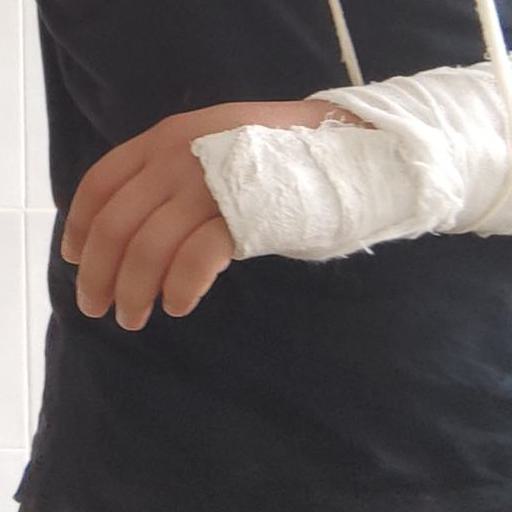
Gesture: no_gesture